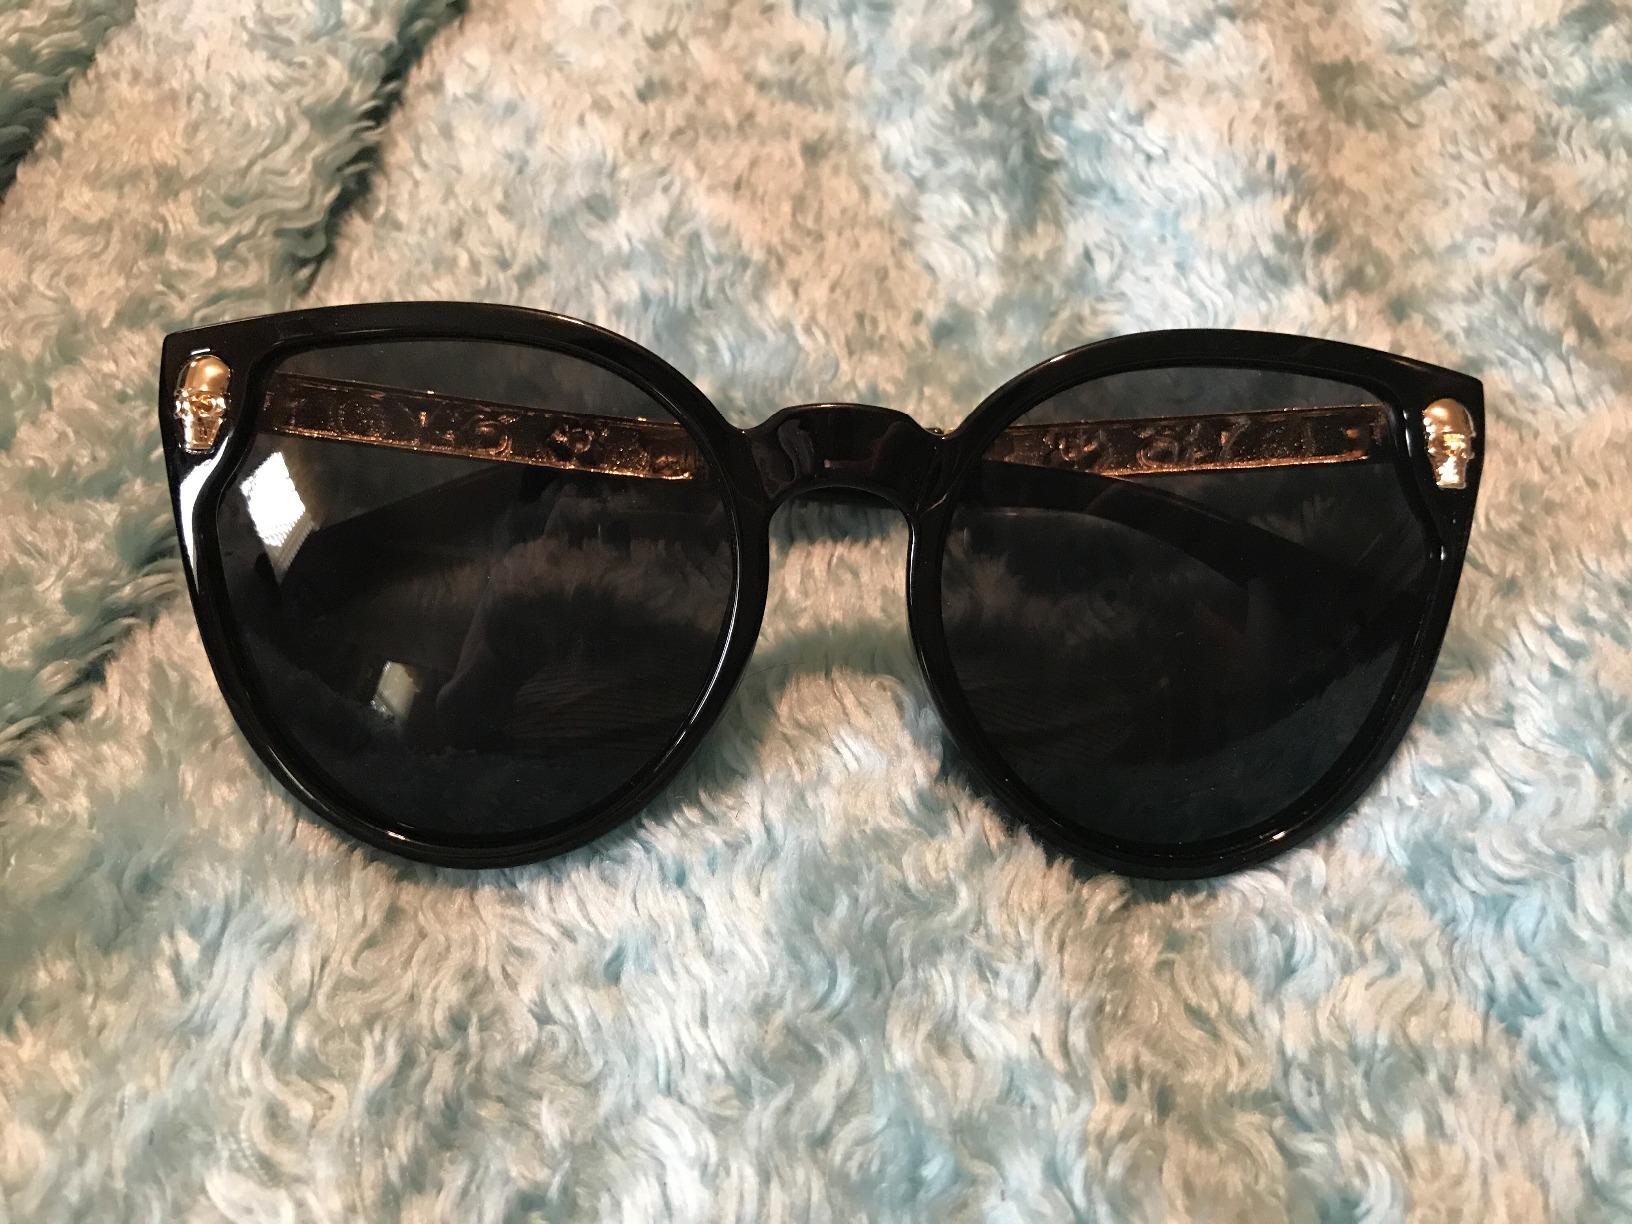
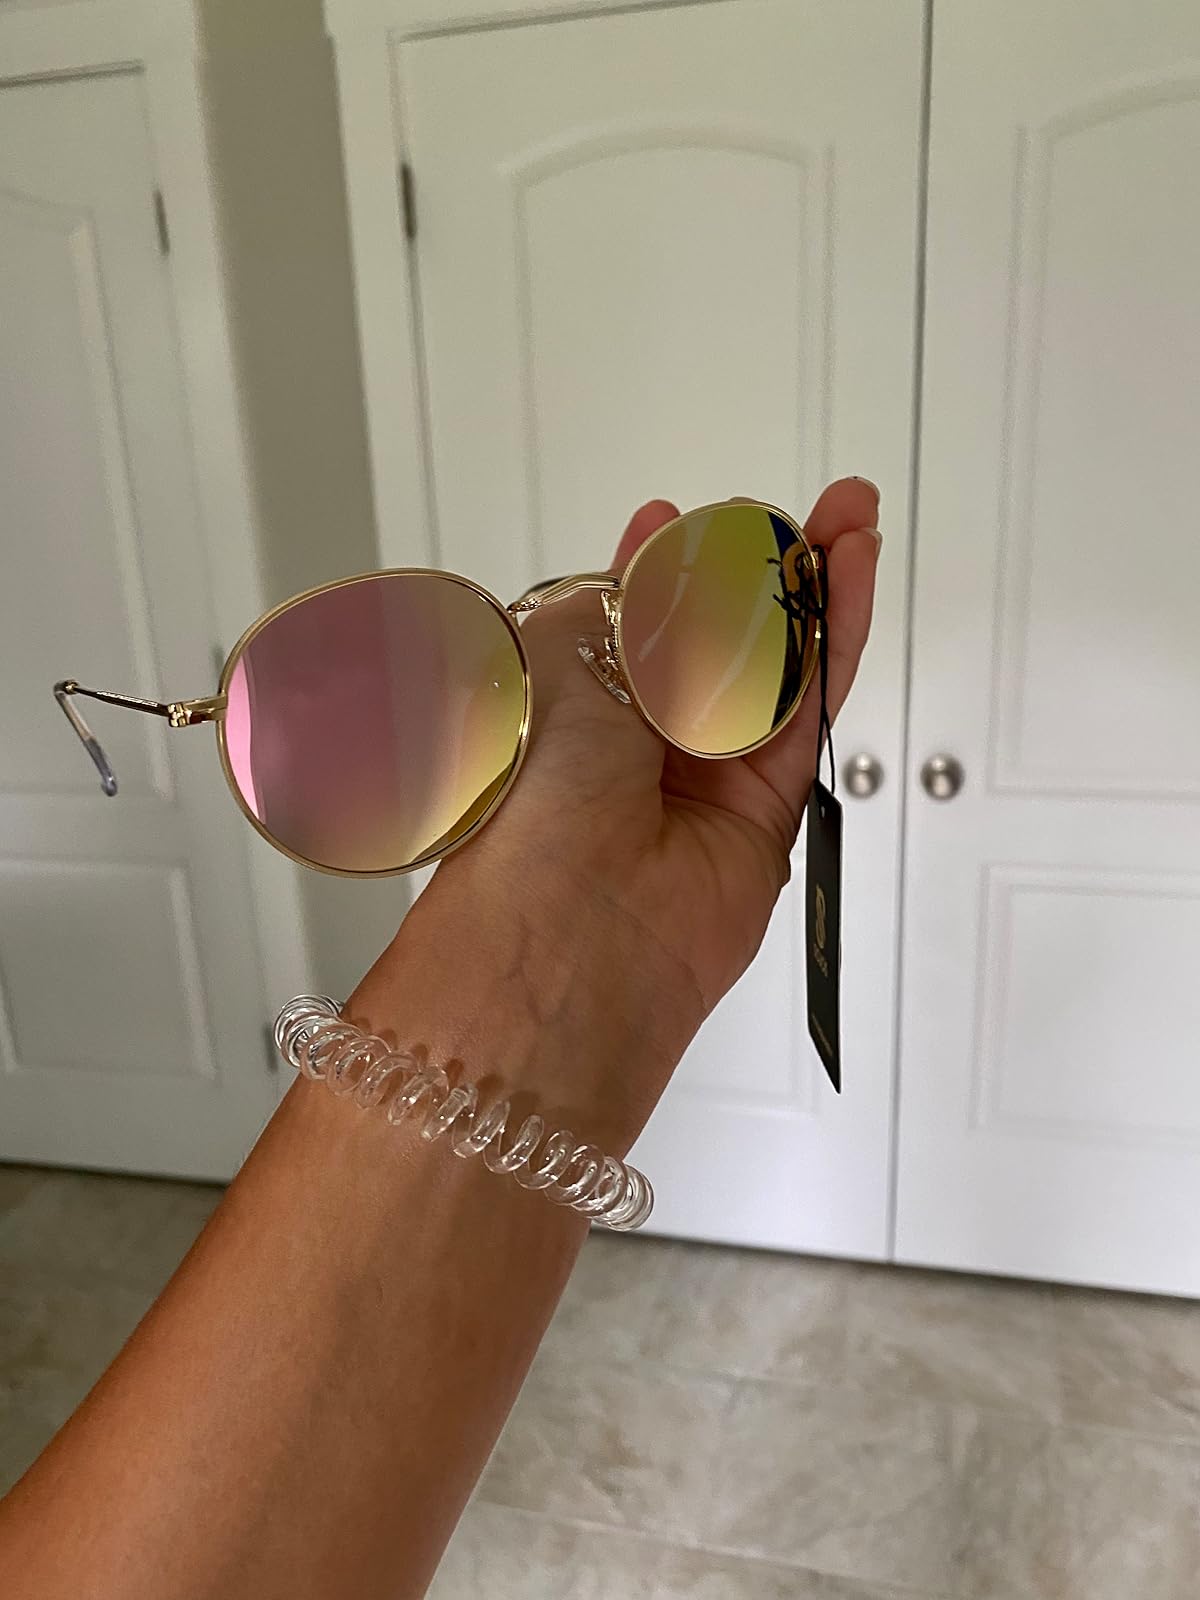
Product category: accessories_sunglasses
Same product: no